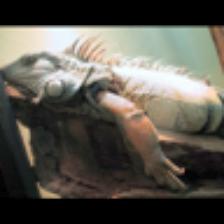
Label: NonHuman